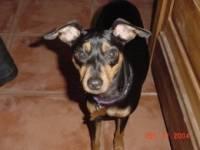
Breed: miniature pinscher